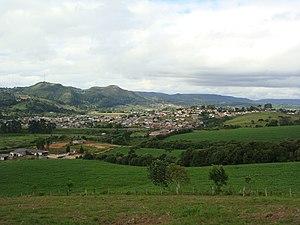
Piraí do Sul est une ville brésilienne de l'État du Paraná. Sa population était estimée à 24 786 habitants en 2014.